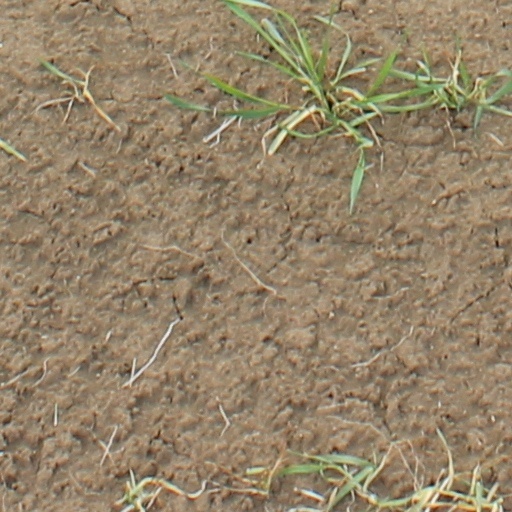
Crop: wheat